Tom Buhrow

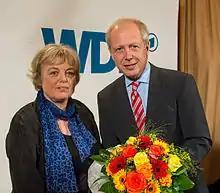
Ruth Hieronymi congratulates Tom Buhrow after he was elected intendant of the WDR.

On 29 May 2013, Buhrow was elected director general ("intendant") of the Westdeutscher Rundfunk (WDR).